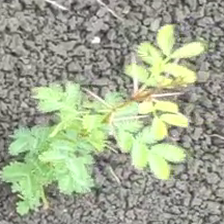
Weed species: Dwarf_cassia_(Chamaecrista pumila)